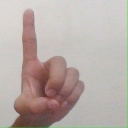
अक्षर: ड